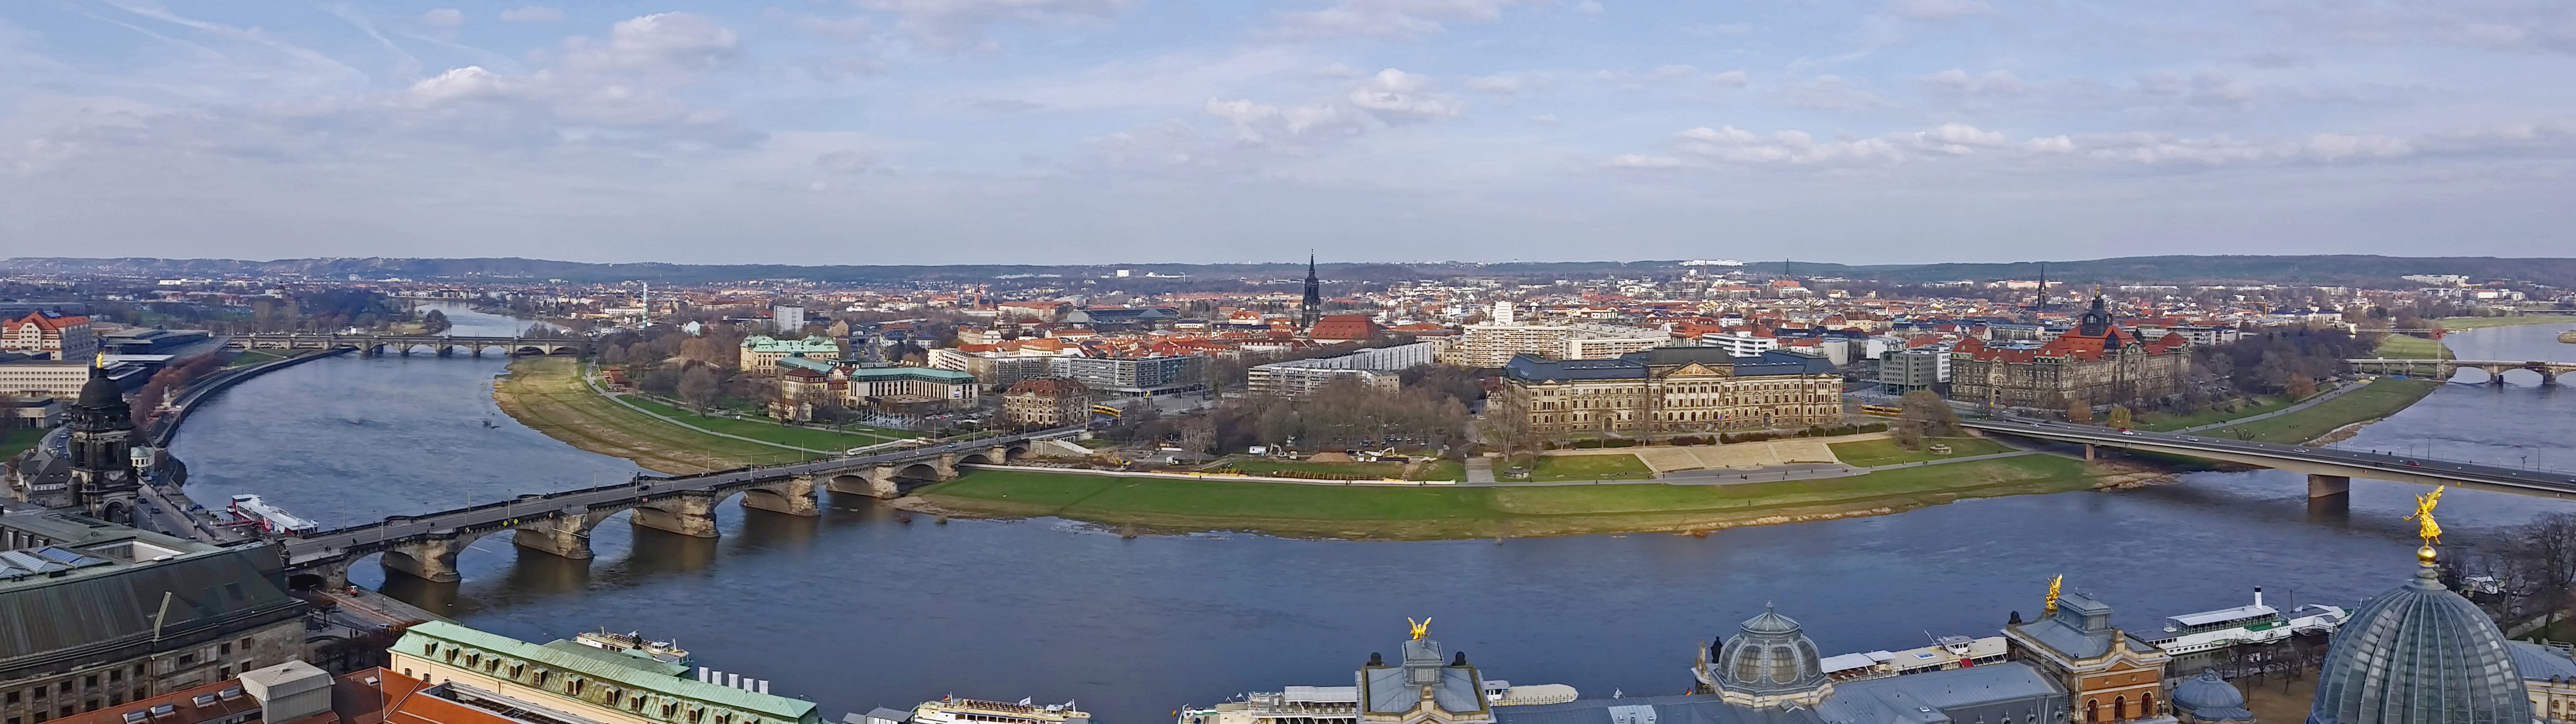
water, architecture, photography, town, building, river, monument, cityscape, panorama, landmark, port, tourism, waterway, old town, dome, bridges, historically, elbe, frauenkirche, saxony, dresden, bird's eye view, aerial photography, frauenkirche dresden, historic site, br hl's terrace